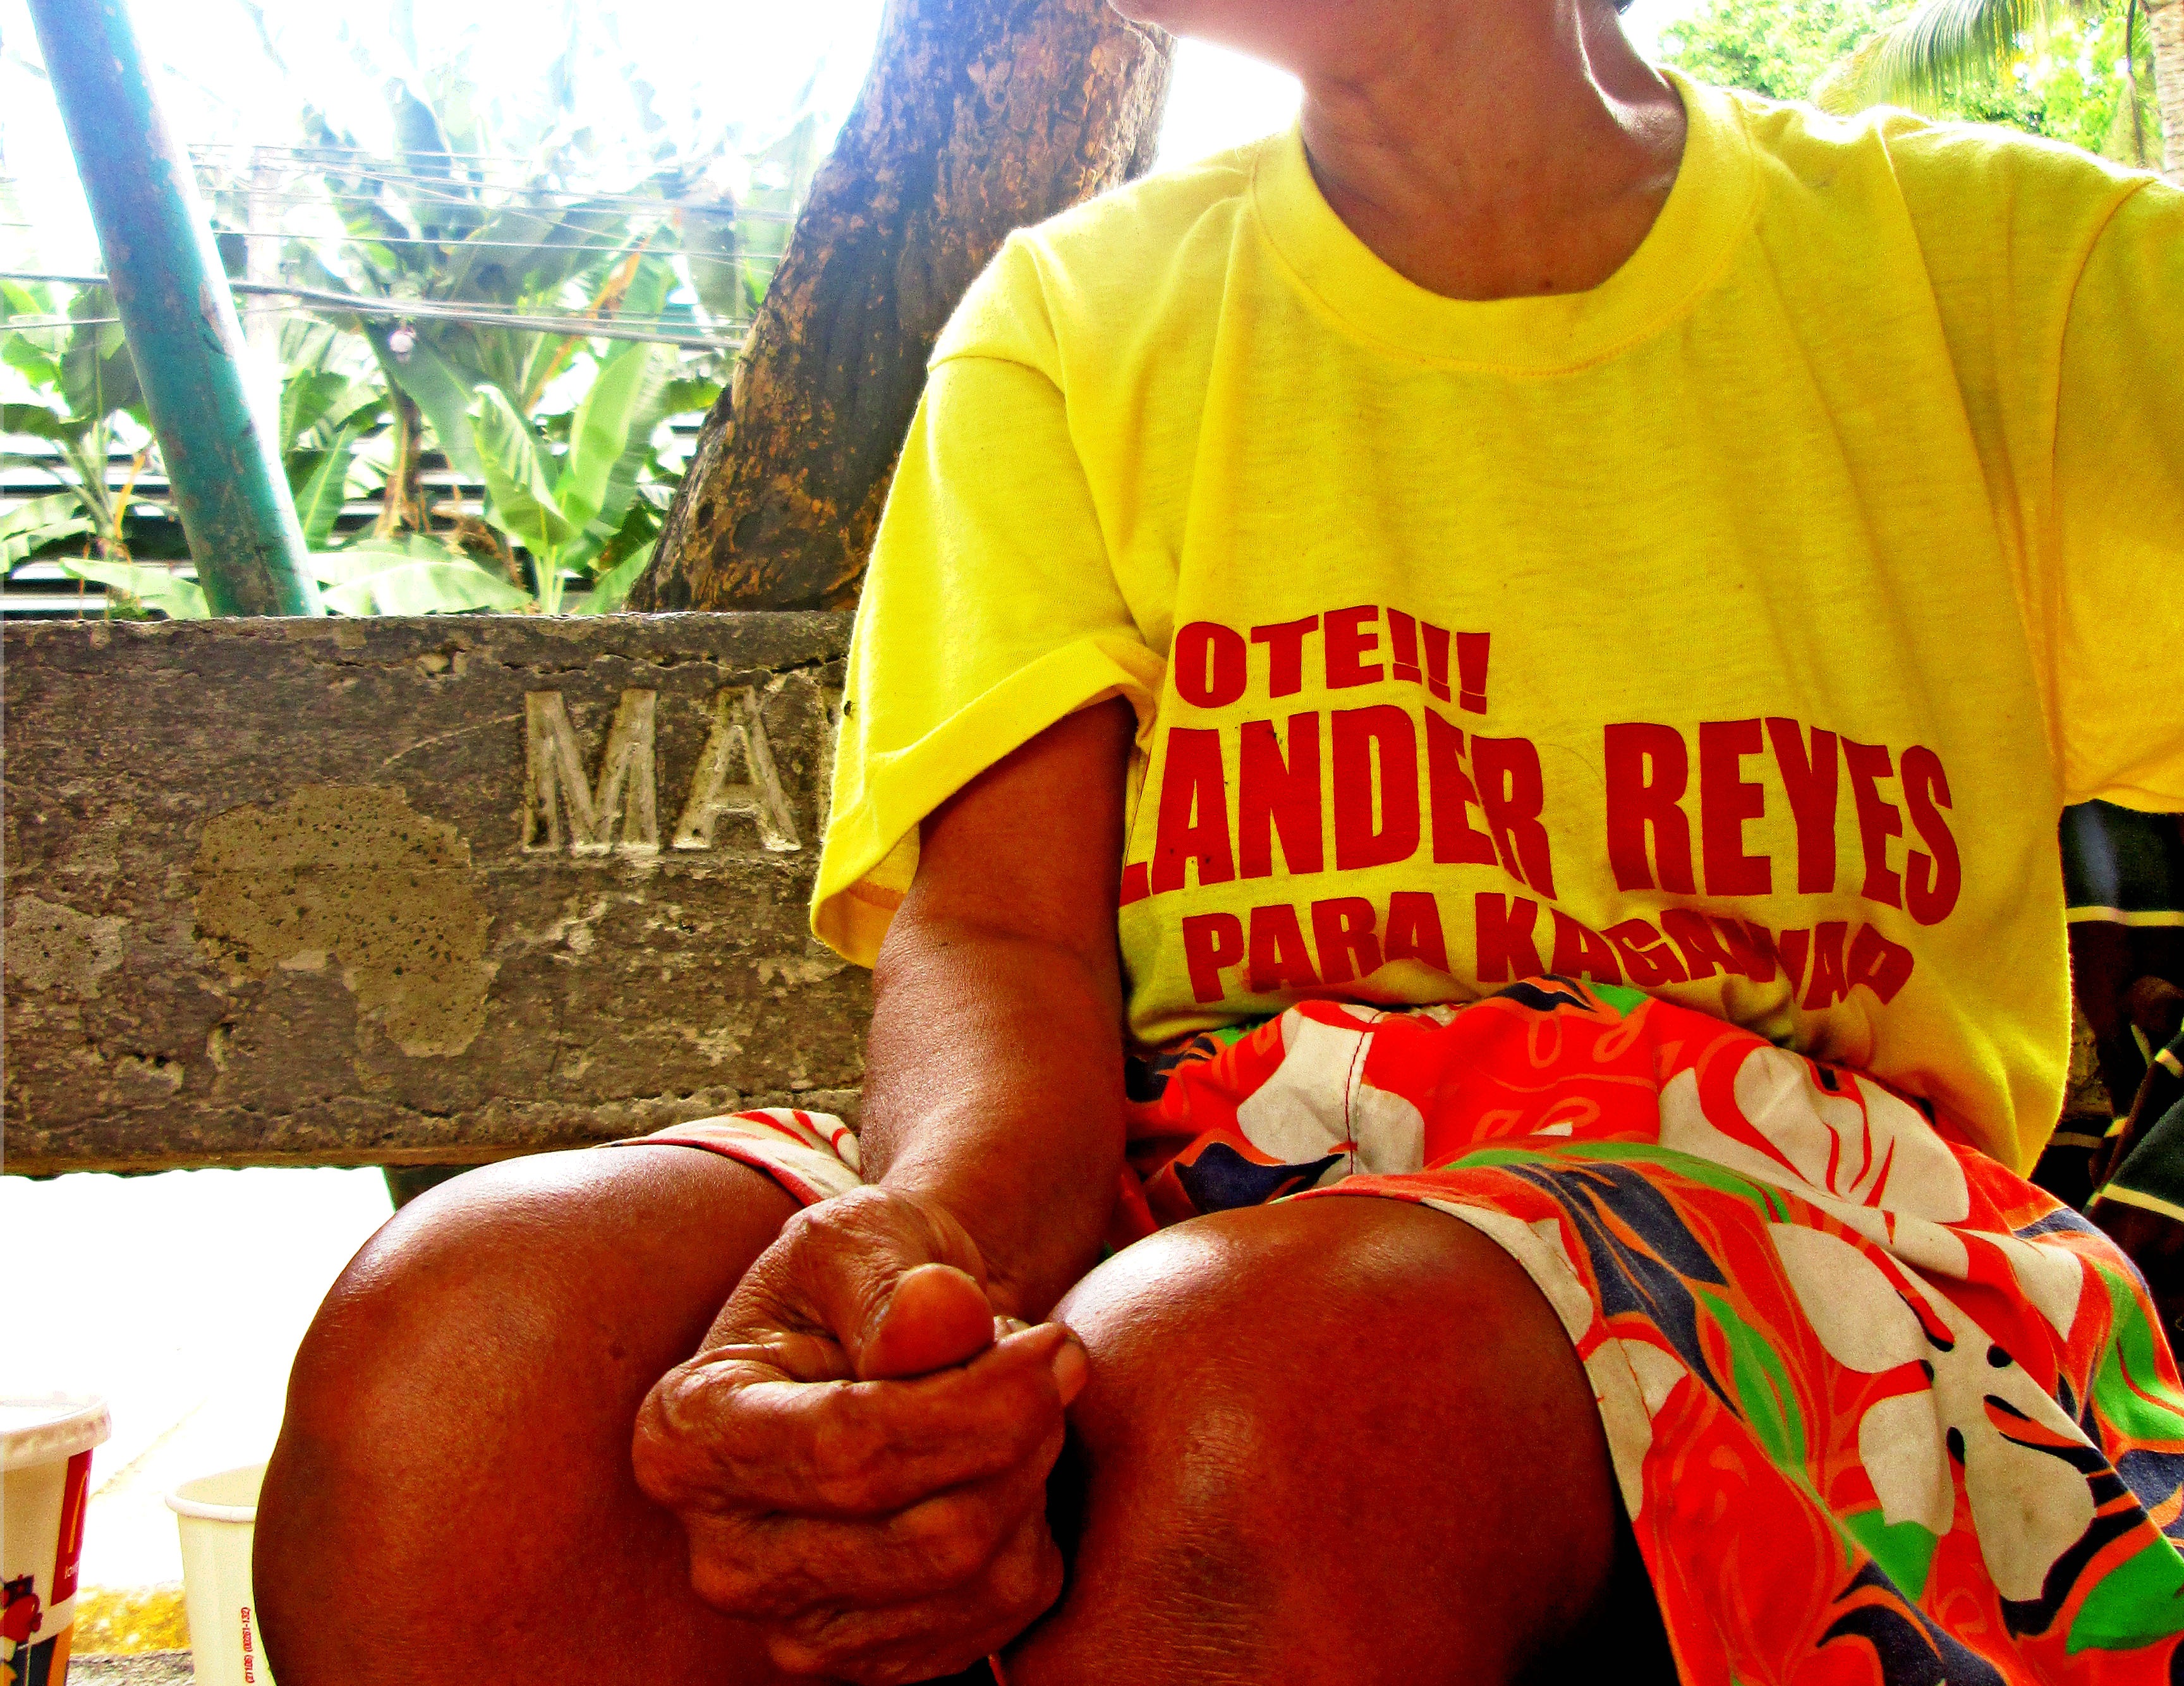
muscle, human body, organ, sense